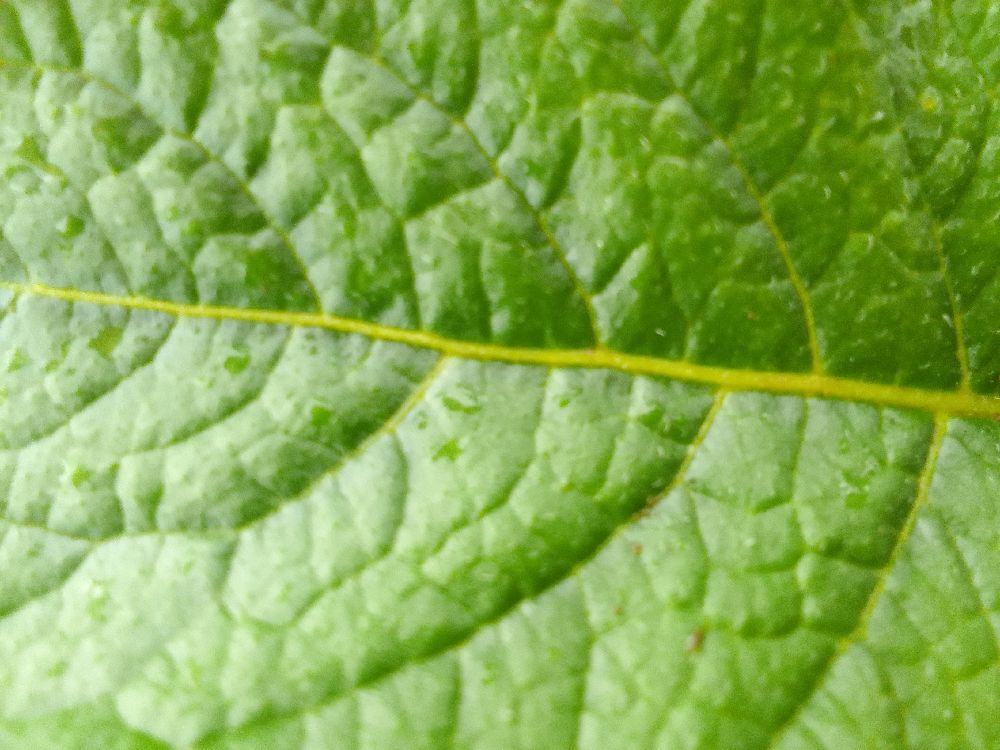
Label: Healthy